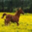
Label: horse